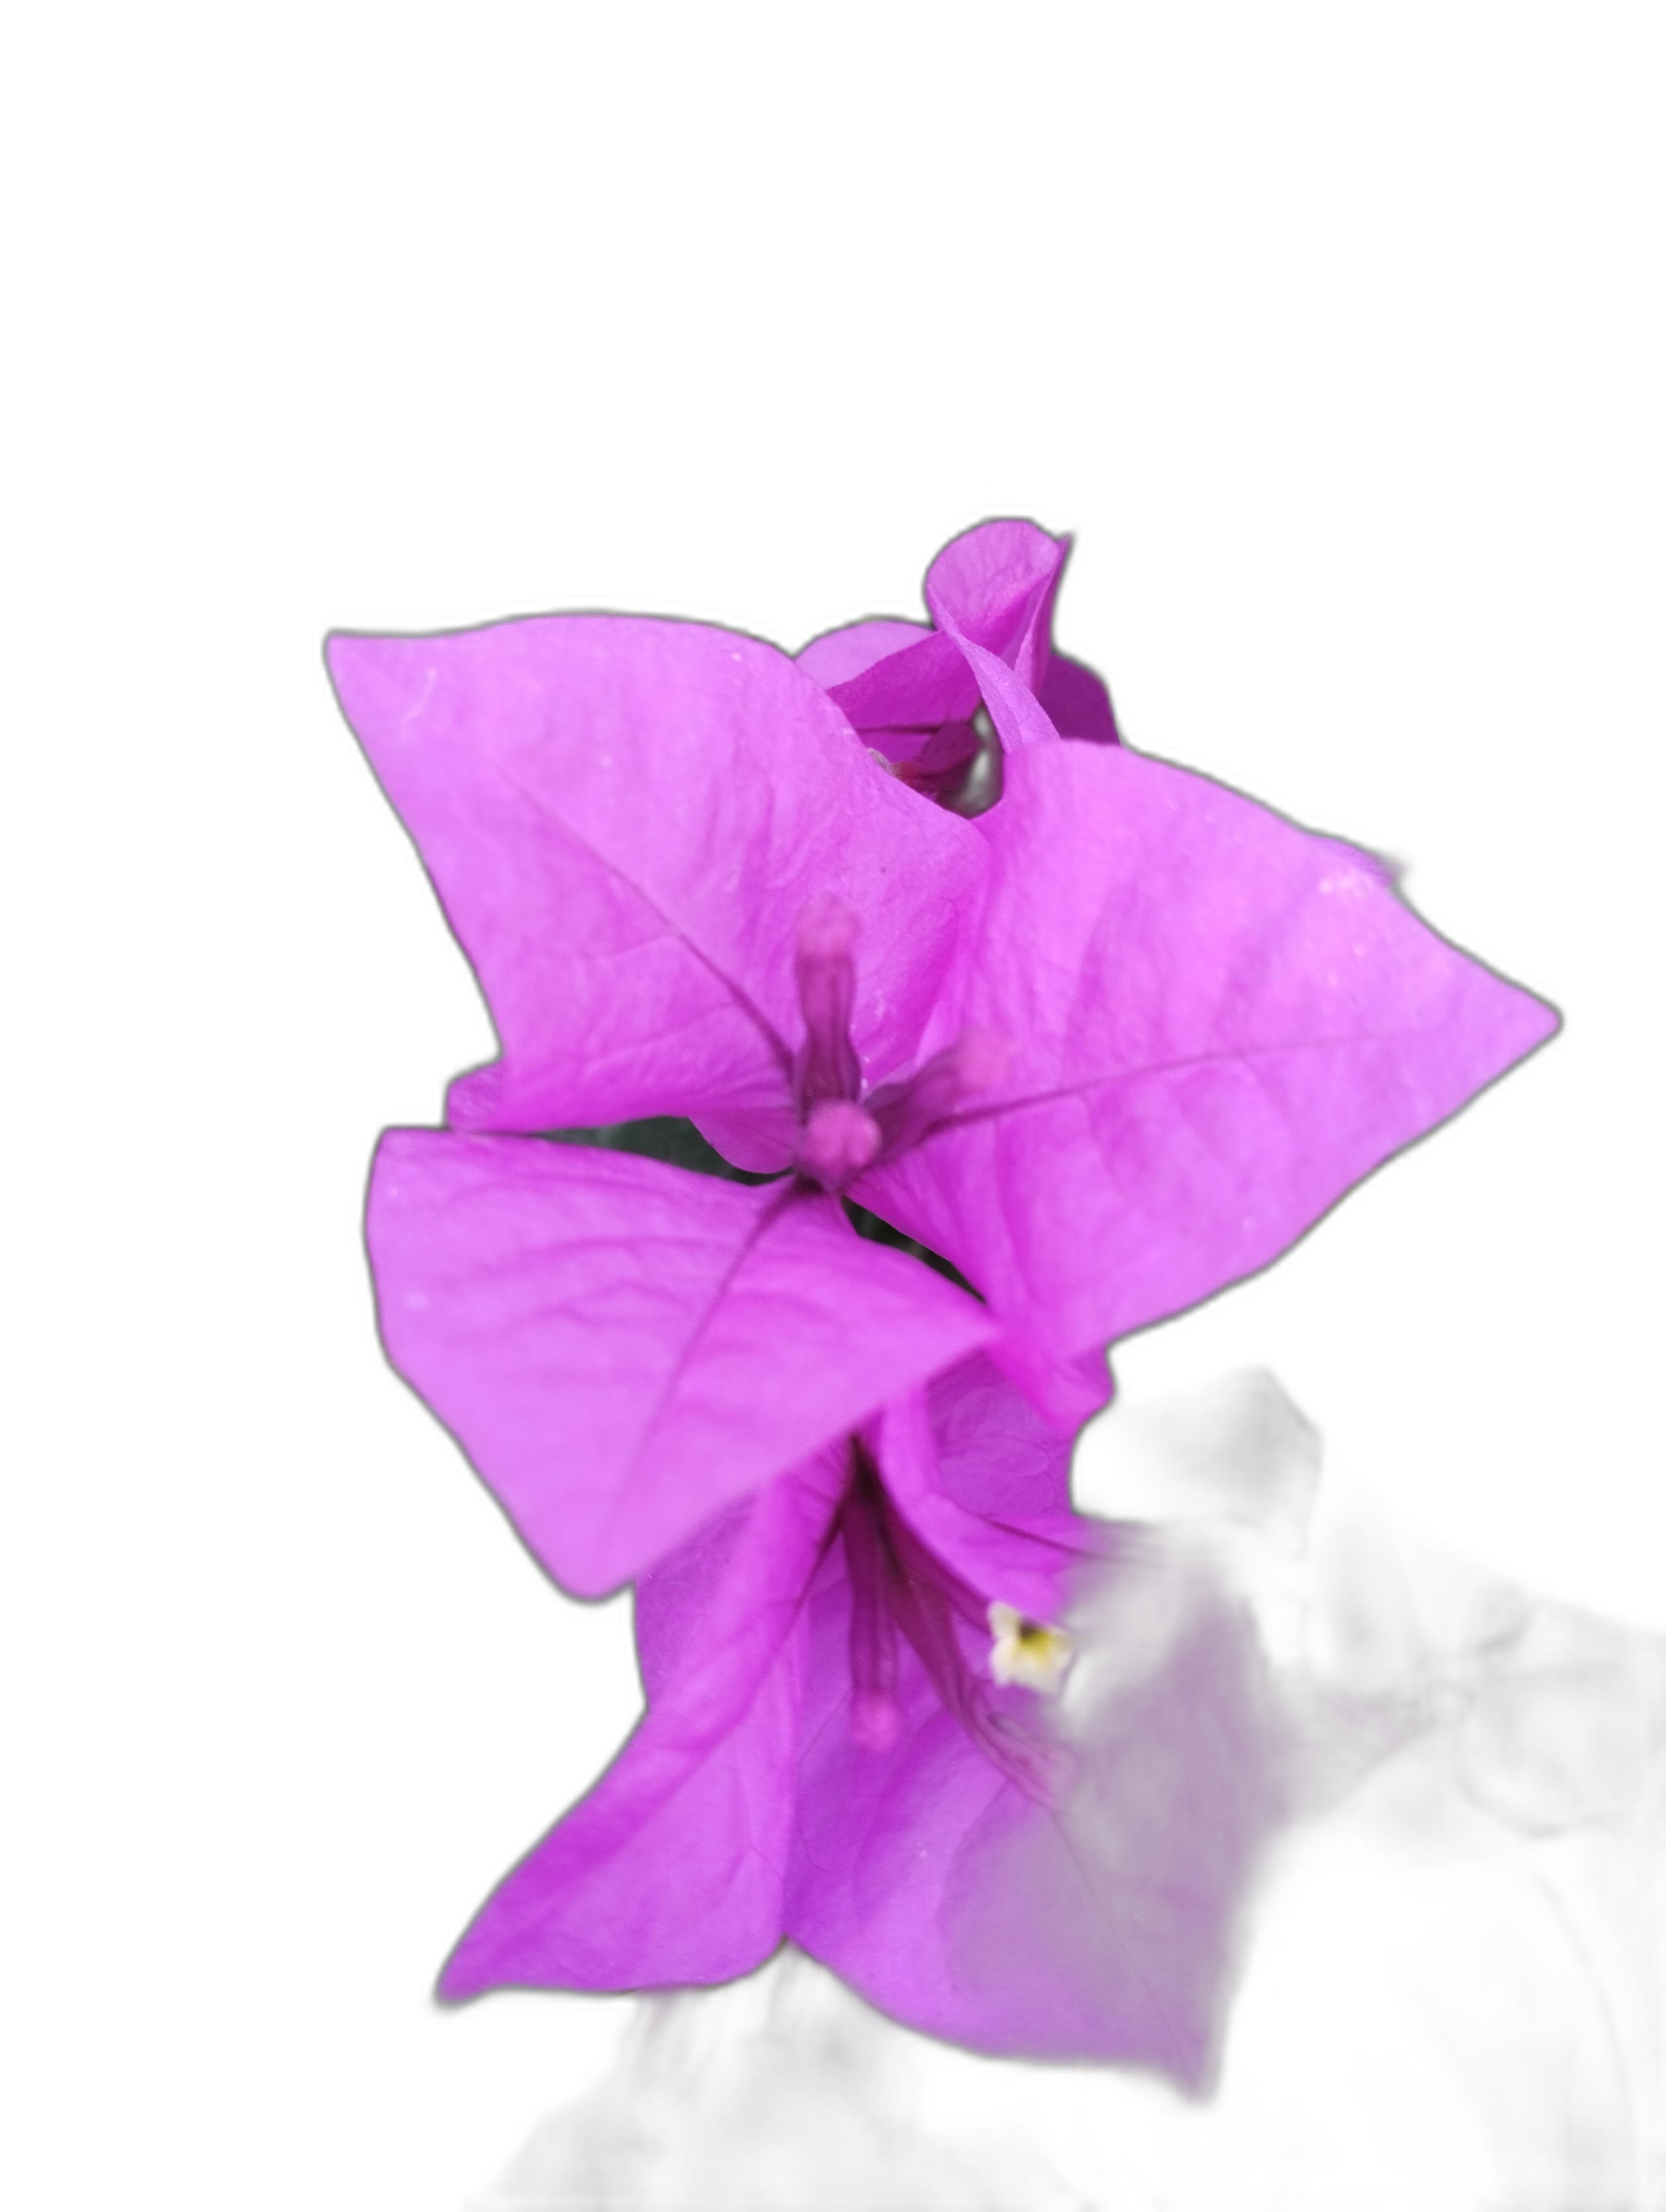
Label: Bougainvillea